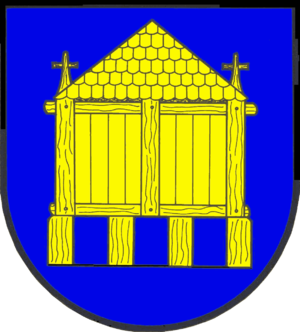
Husby est une municipalité allemande située dans le land du Schleswig-Holstein et dans l'arrondissement de Schleswig-Flensbourg. En 2015, sa population est de 2 296 habitants.